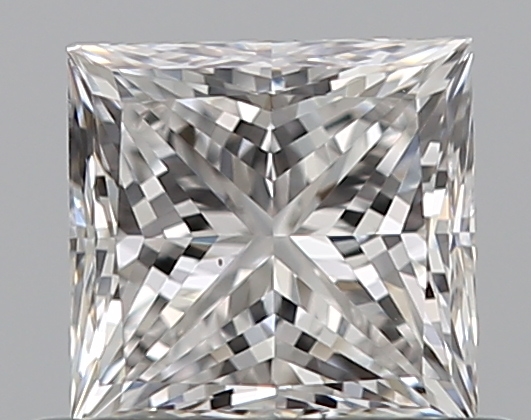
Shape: princess
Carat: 0.59
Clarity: VS1
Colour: E
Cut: EX
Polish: EX
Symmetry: VG
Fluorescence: N
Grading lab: GIA
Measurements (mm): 4.58 x 4.48 x 3.3